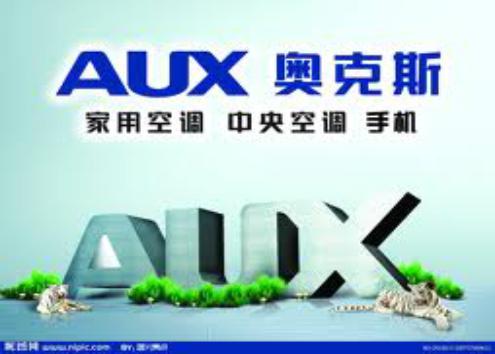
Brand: auxx-2
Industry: Electronic